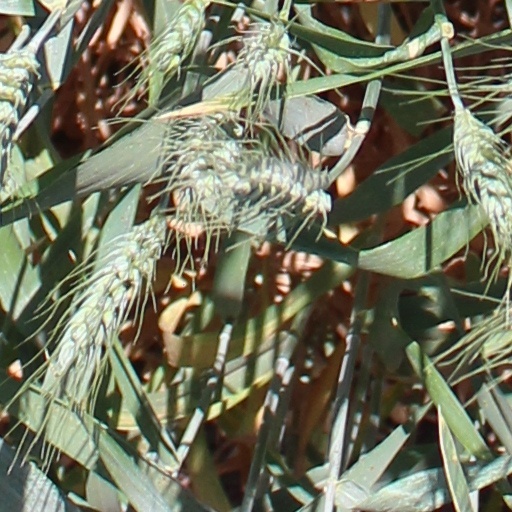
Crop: wheat